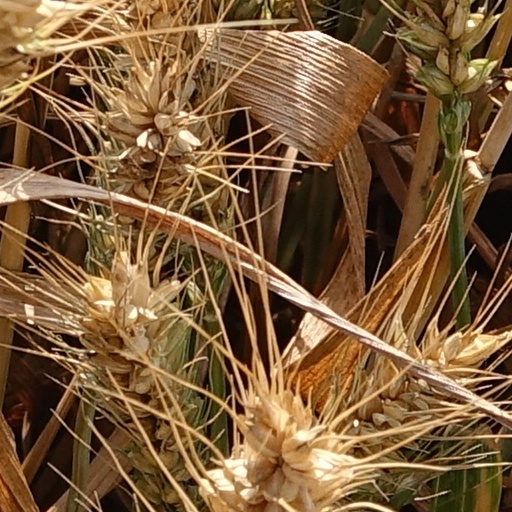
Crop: wheat